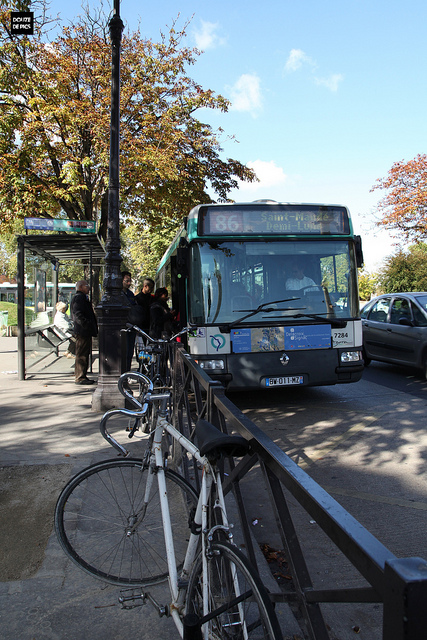
A street scene with a bus stopped at a bus stop.

Riders boarding a bus by a parked bicycle

People line up to get on a bus at the bus stop on a sunny day.

People in line to get on a bus.